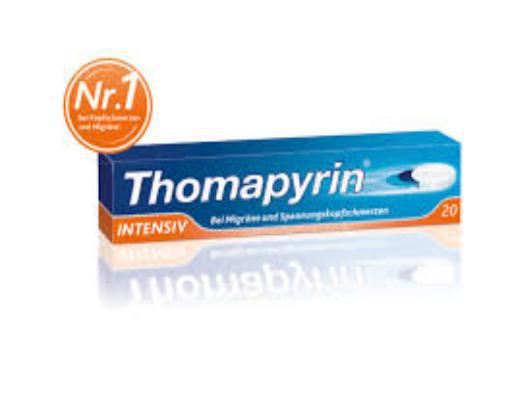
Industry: Medical